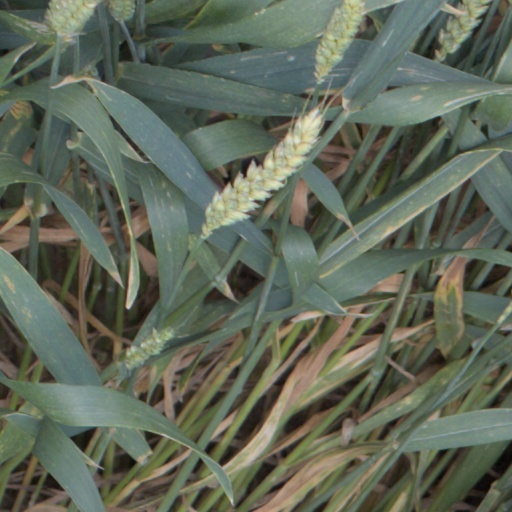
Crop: wheat